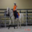
Label: horse